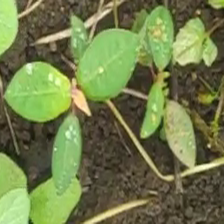
Weed species: Moti_dudhi(Euphorbia_geneculata_L)